Elsie Mackay (actress)

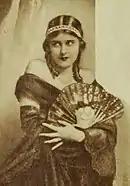
The Wireless Weekly, (20 November 1936)

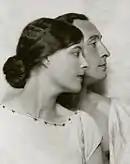
Mackay and Atwill, promoting "The White-Faced Fool", 1922

Her only film role was the female lead in the silent comedy "Nothing But the Truth" opposite Taylor Holmes. "Motion Picture News" of Jan-Feb 1920 noted it was her first film but reported that she "does not register... a screen personality. She appeared somewhat camera conscious... and did not photograph well."